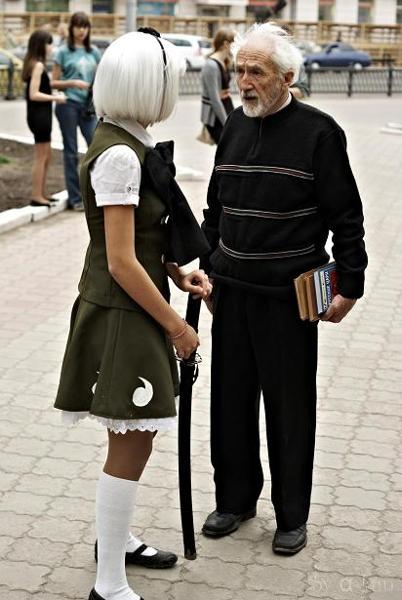
回答: 妖夢に対して妖忌のコスプレが雑すぎる